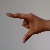
The image shows a hand gesture representing the letter 'Z' in Indian Sign Language.